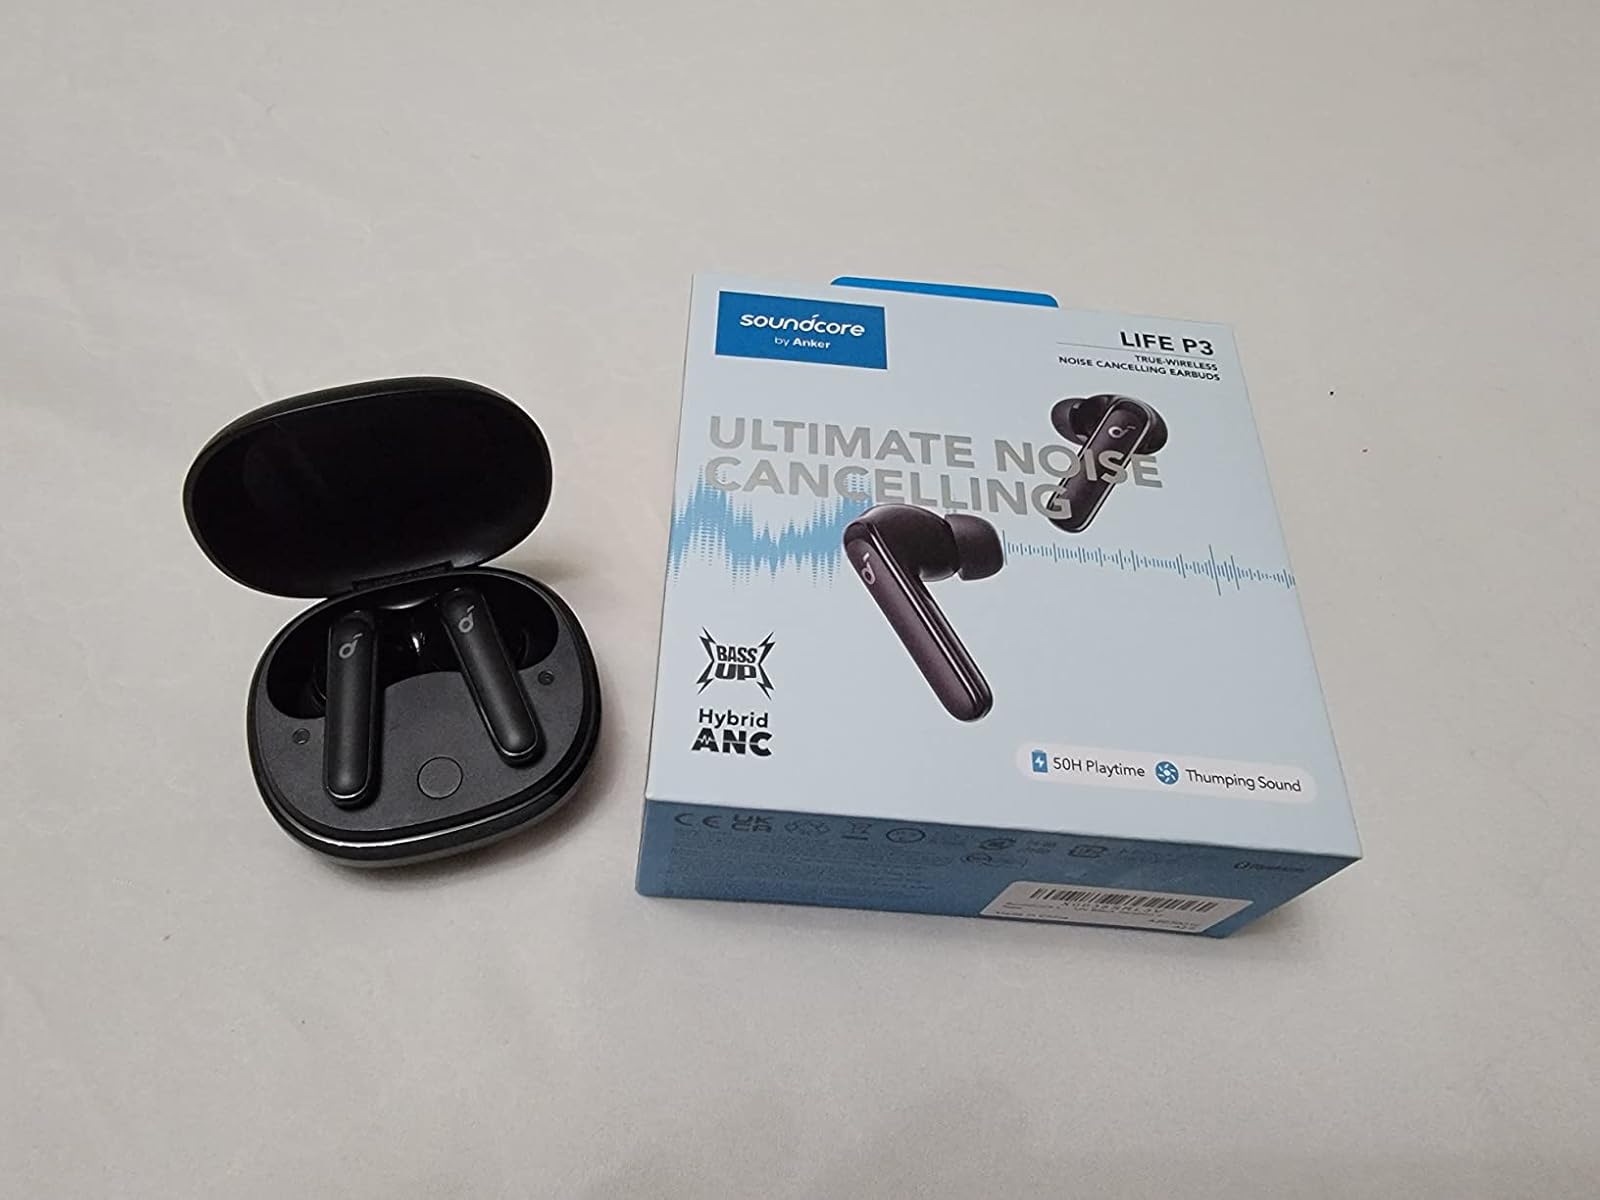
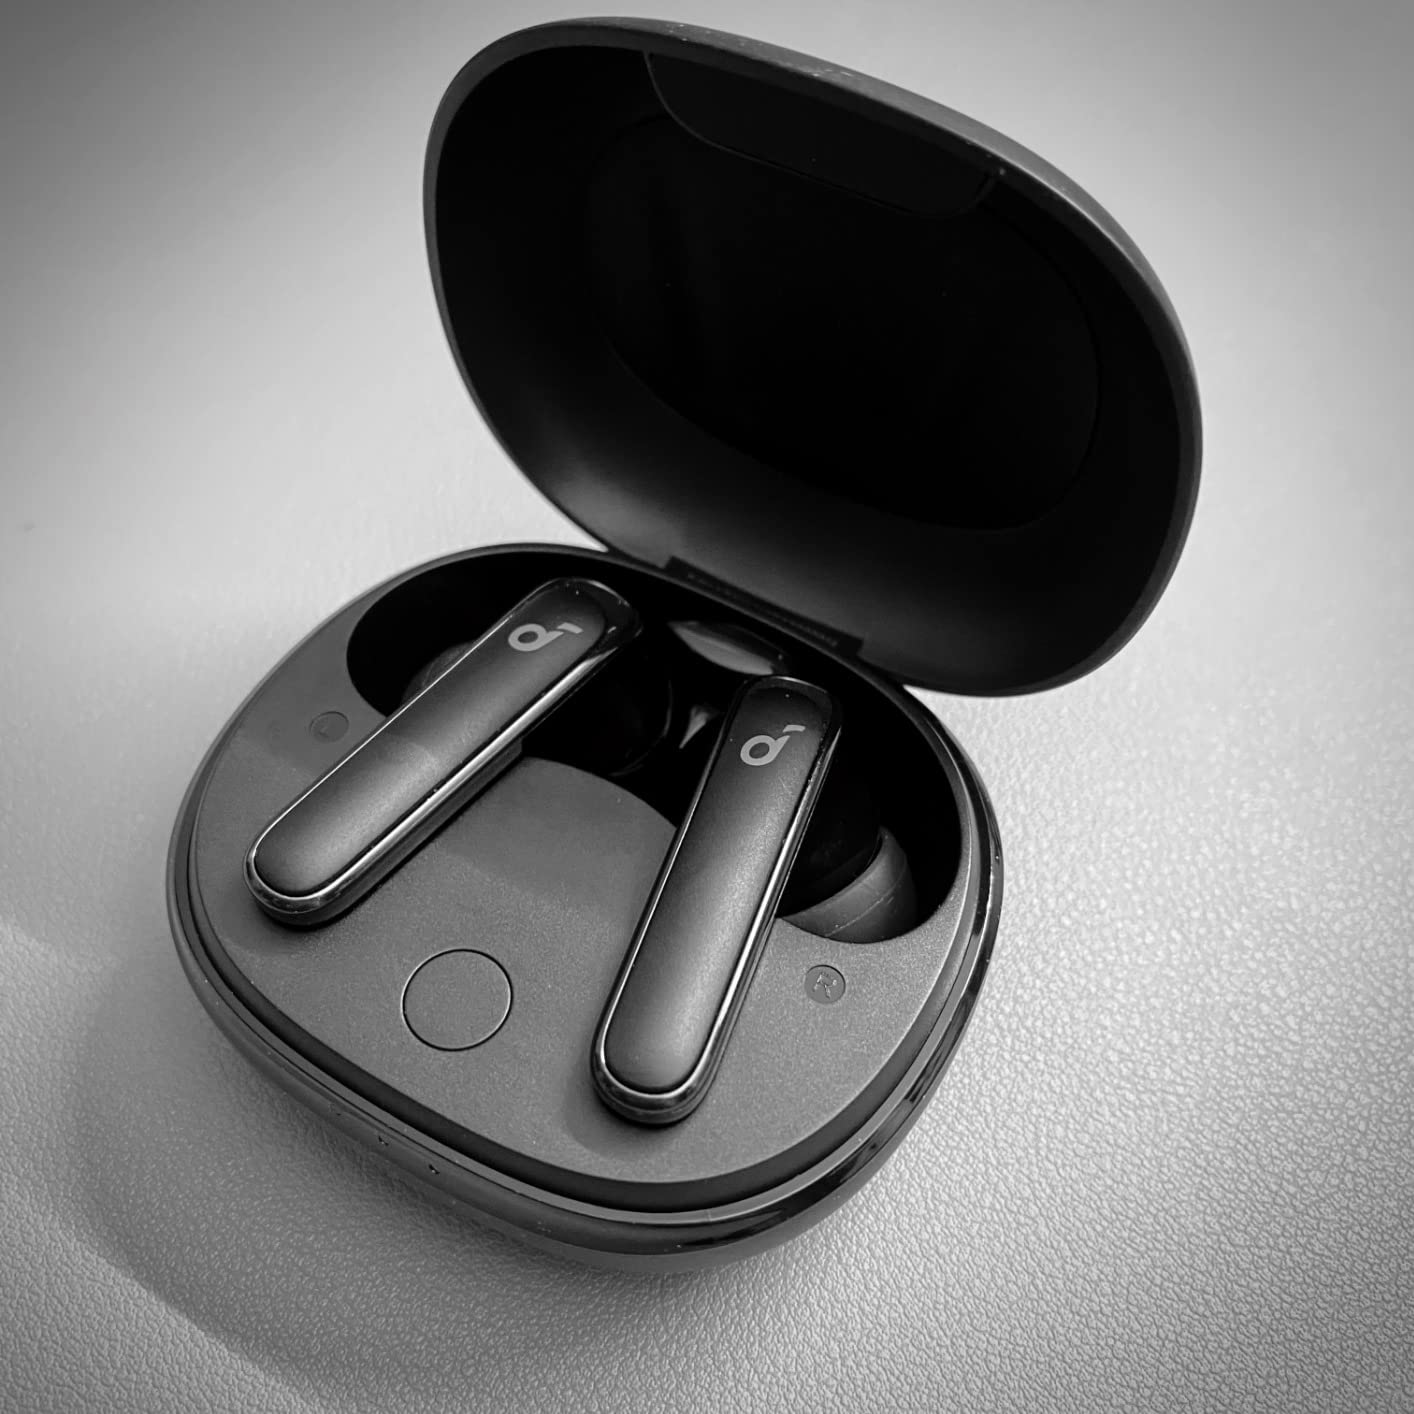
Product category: earbuds
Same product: yes